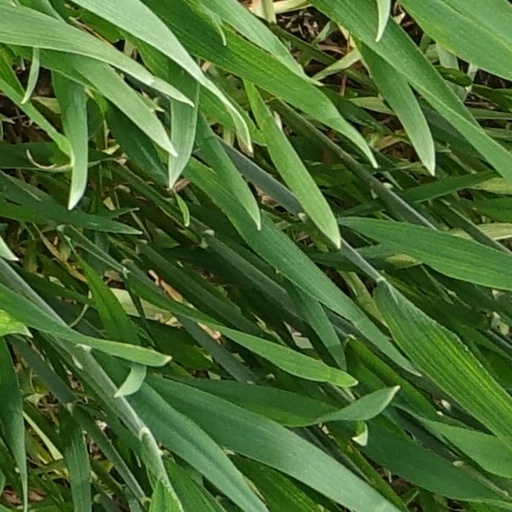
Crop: wheat